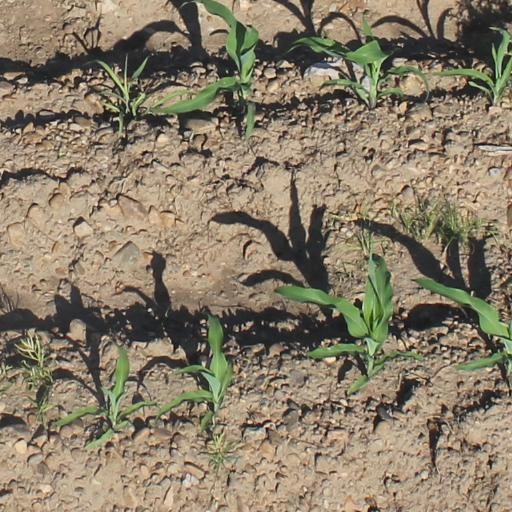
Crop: maize; corn